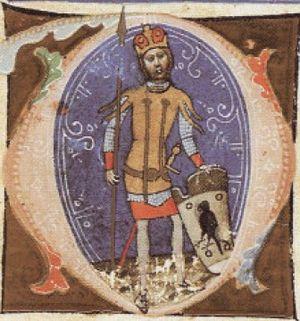
Előd est un des sept chefs tribaux magyars qui conduisent leur nation en Europe depuis l'Asie dans la seconde moitié du IXᵉ siècle.